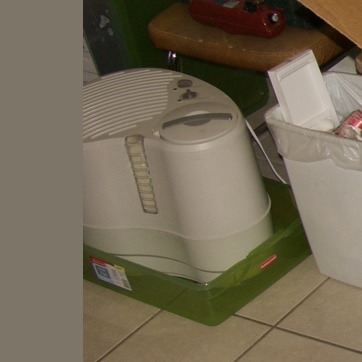
Material: plastic